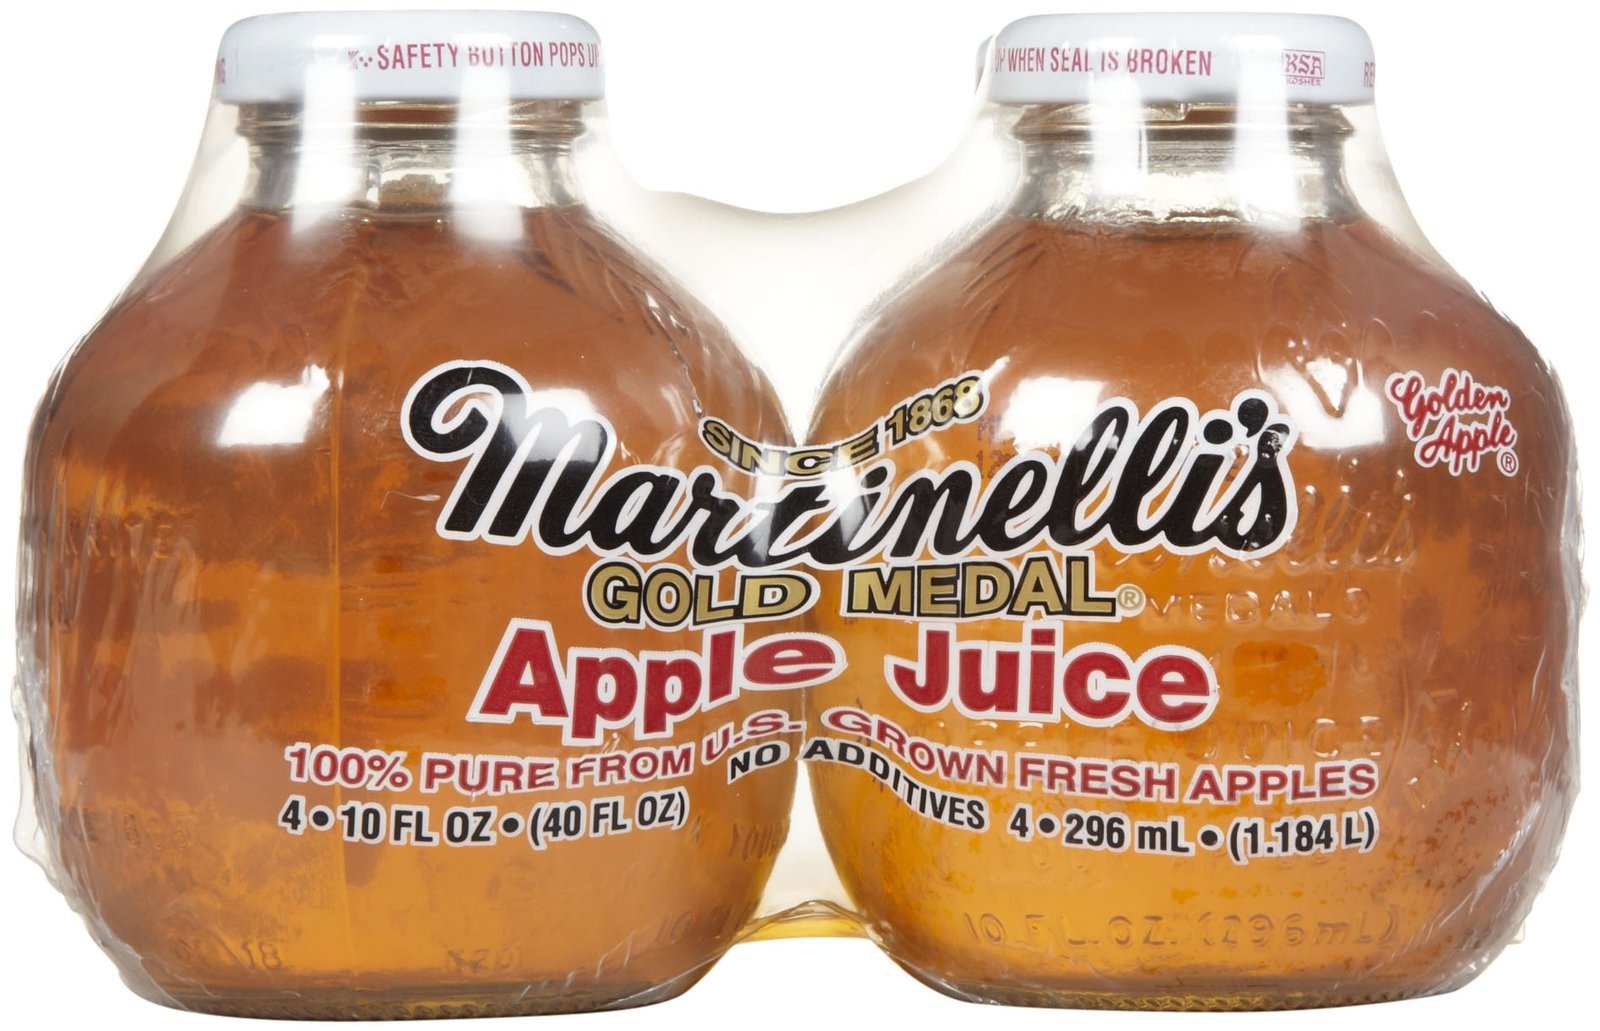
Item Name: Martinelli's Apple Juice, 10 oz, 4 pk
Value: 40.0
Unit: Fl Oz

Price: 6.335